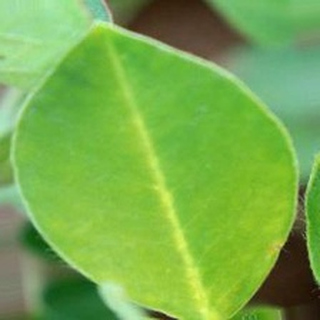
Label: healthy_groundnut